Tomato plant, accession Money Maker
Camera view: bottom (45 deg); turntable rotation: 300 degrees
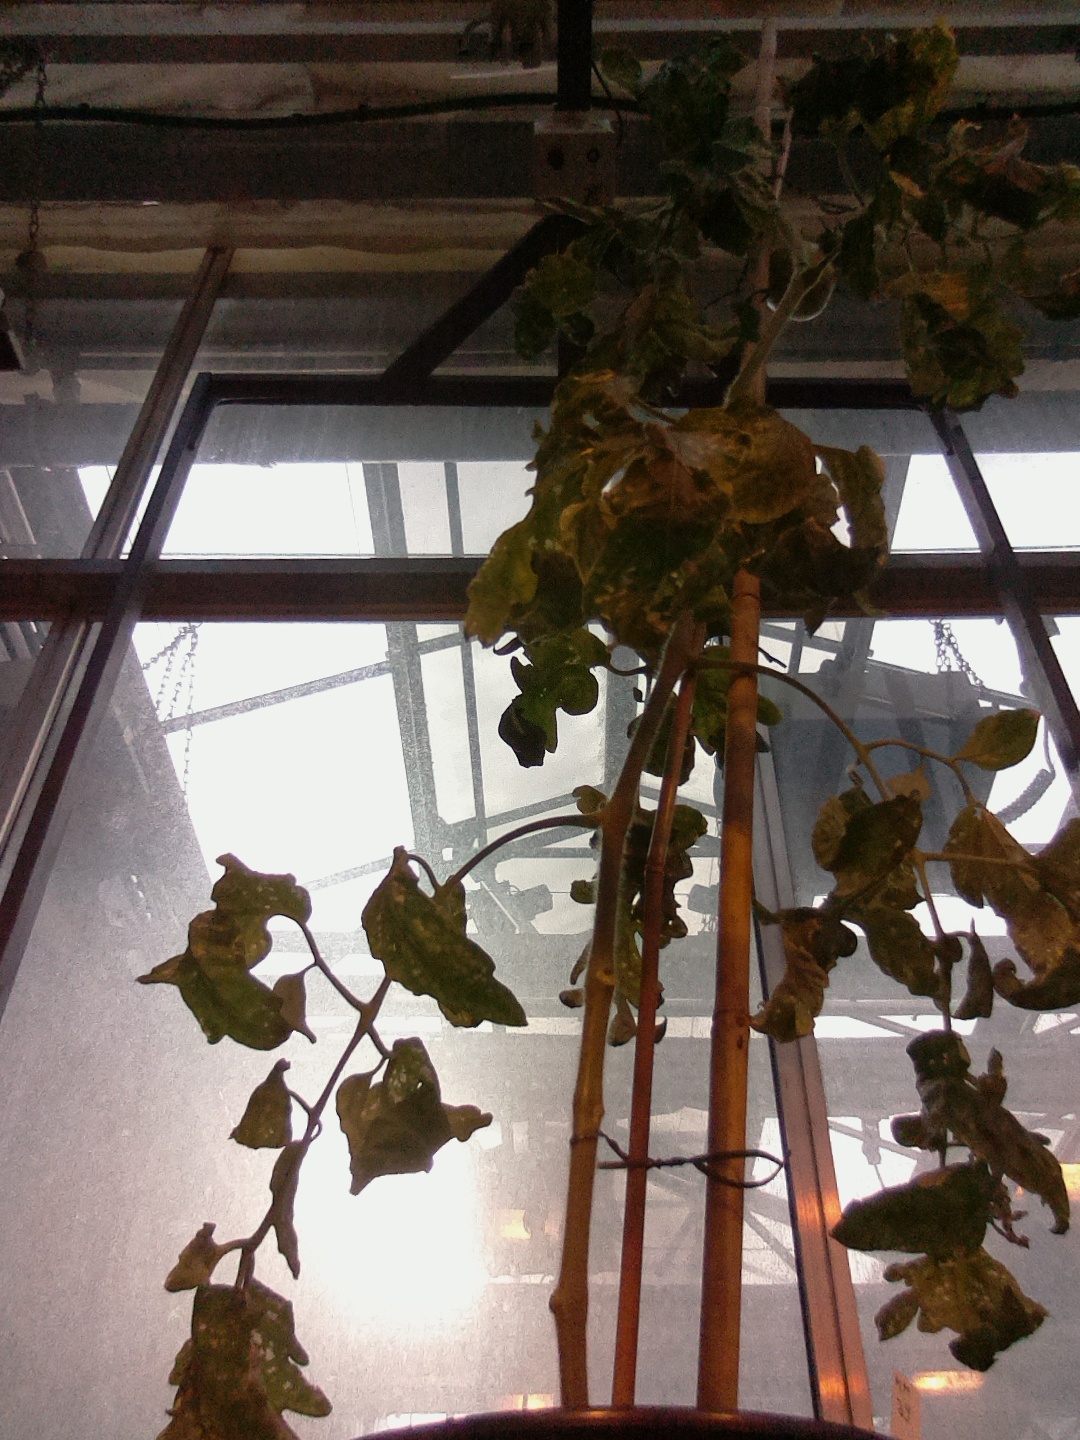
BBCH growth stage 78: 80% -90% of final fruit size